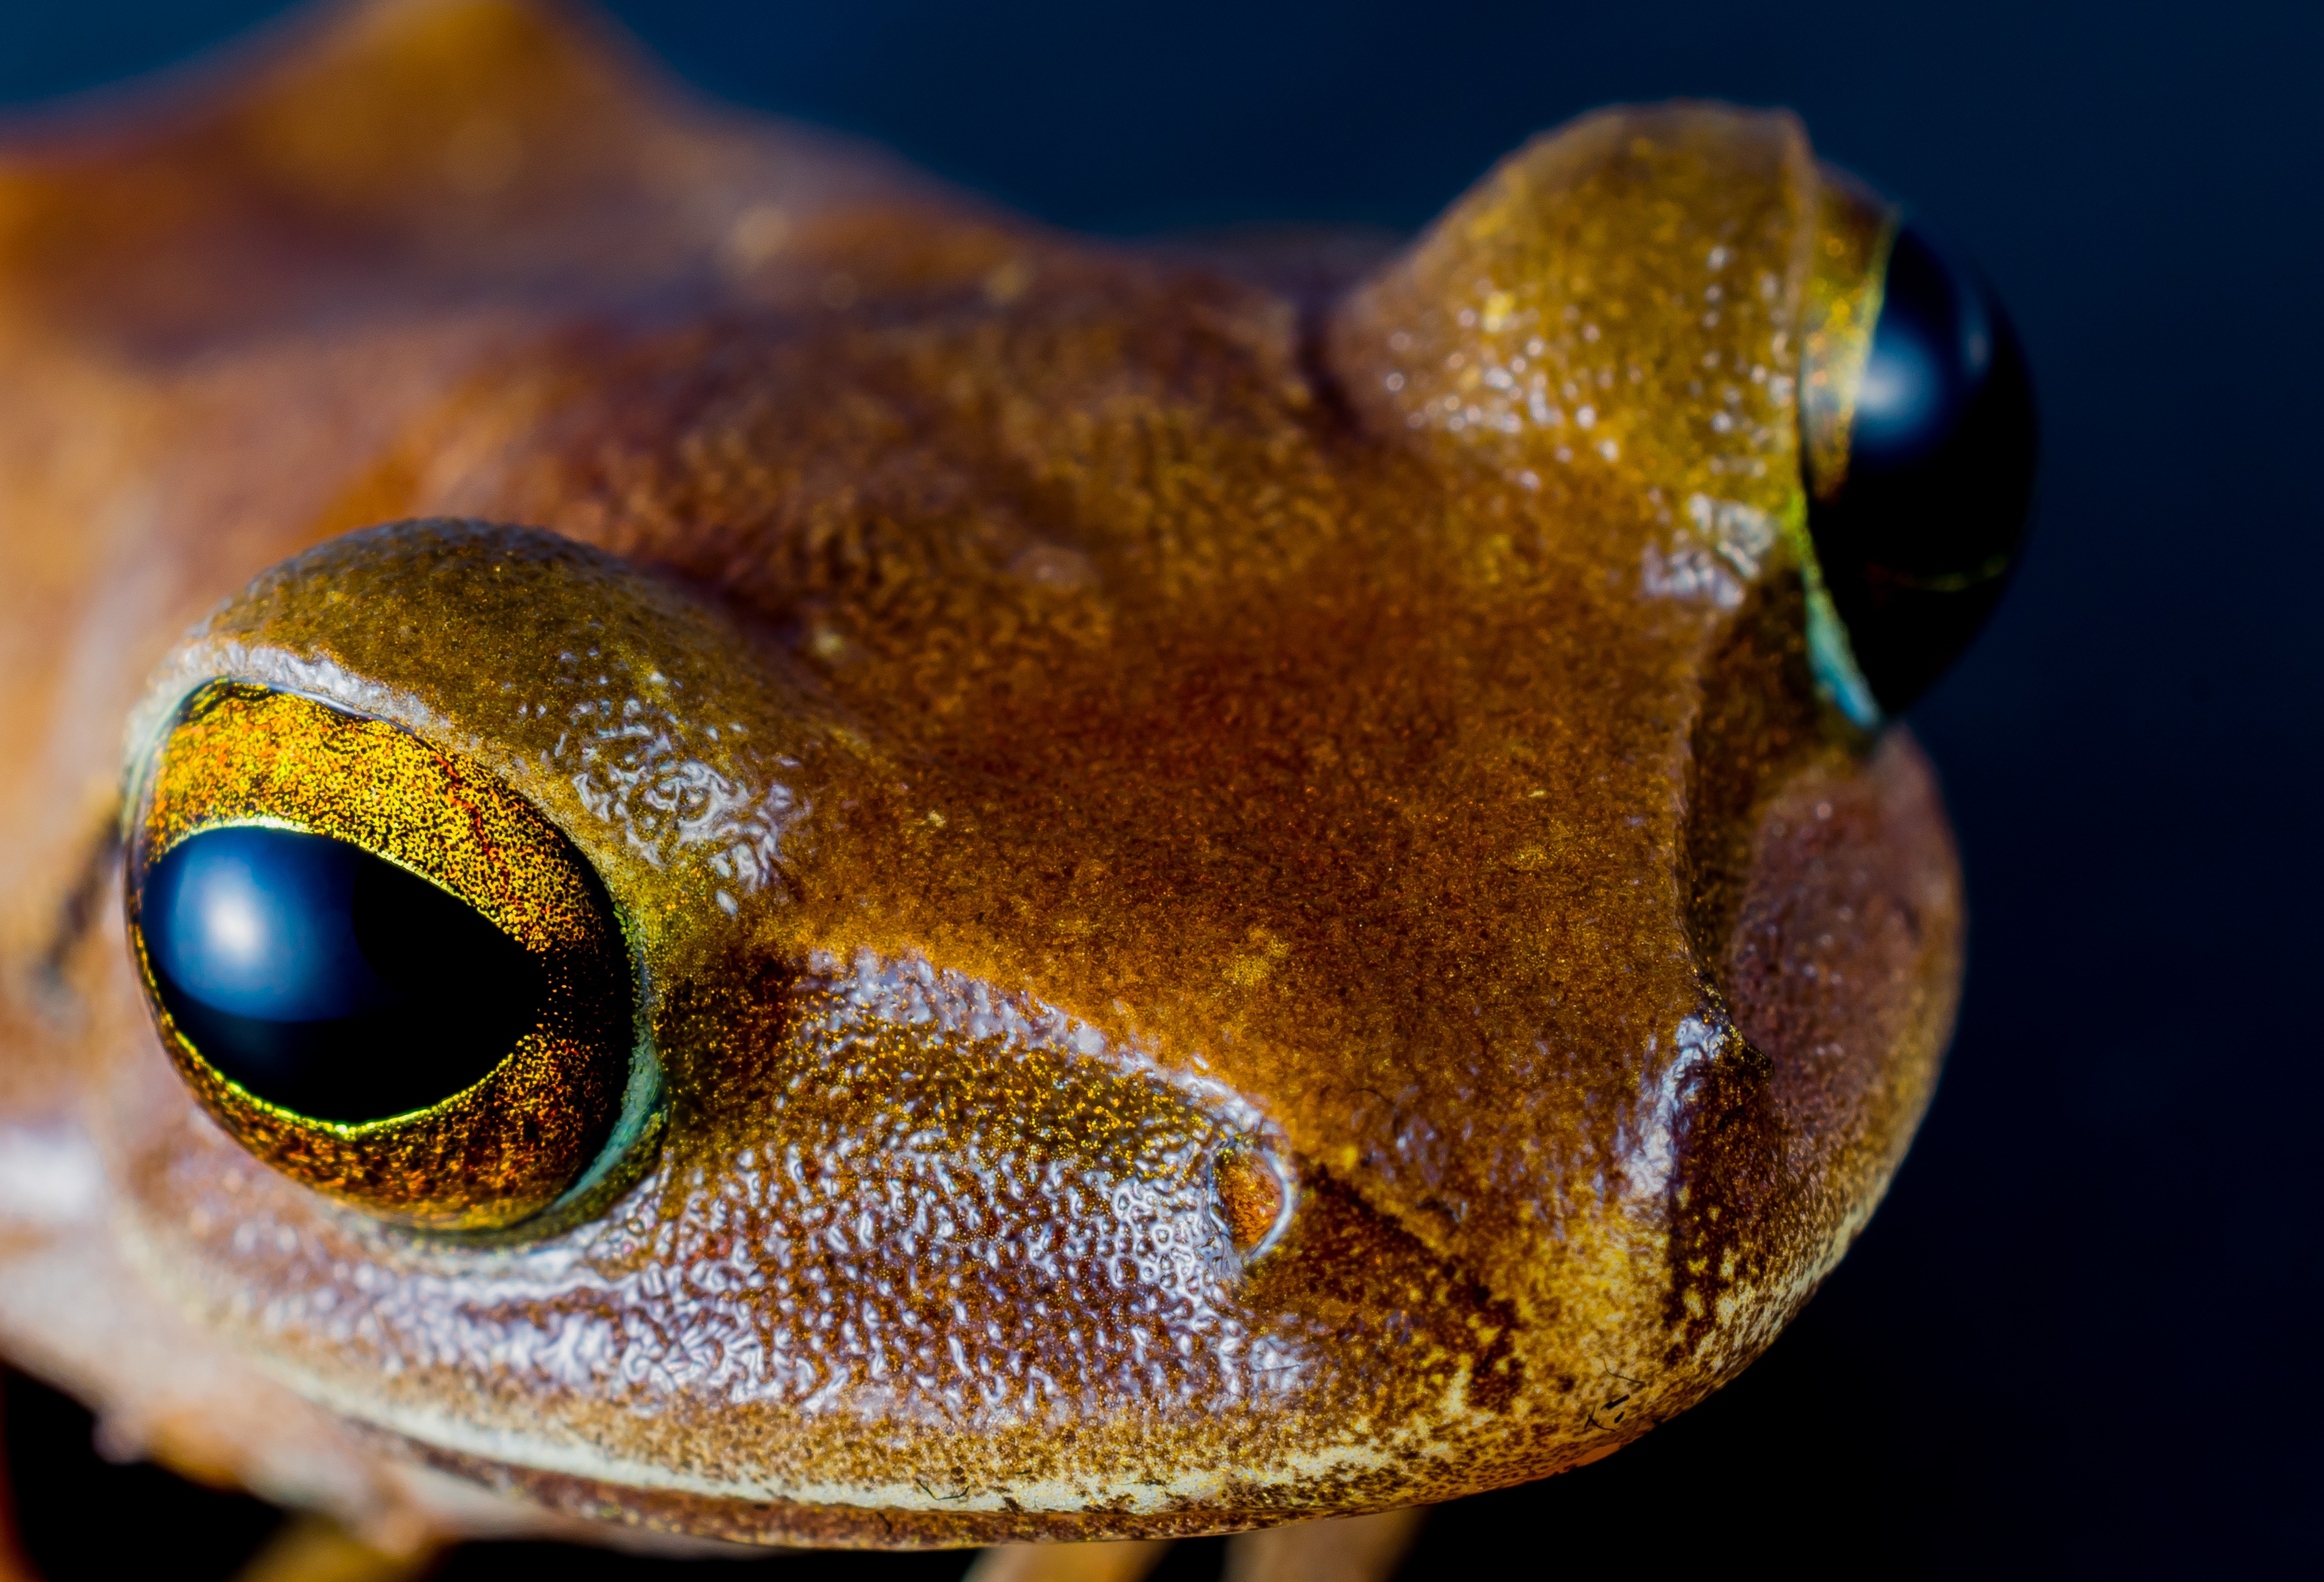
photography, wildlife, biology, frog, amphibian, fauna, tree frog, close up, vertebrate, amphibians, macro photography, organism, anuran, ranidae, marine biology